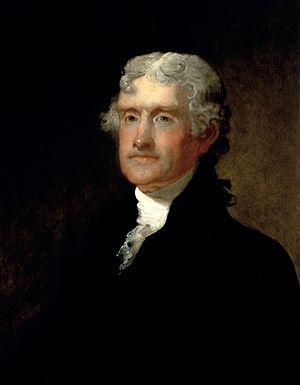
L’université de Virginie se trouve sur la côte Est des États-Unis à Charlottesville, dans l'État de Virginie. C'est aussi un site inscrit depuis 1987 au patrimoine mondial de l’Humanité défini par l’UNESCO. L’université a été fondée en 1819 par Thomas Jefferson, l’auteur de la Déclaration d’indépendance et le troisième président américain. L'université de Virginie est un établissement d'enseignement supérieur public réputé qui appartient au réseau Universitas 21. Toujours classée dans le top 25 des universités américaines, elle fait également partie des « Public Ivies », un réseau regroupant les meilleures universités publiques du pays, qui sont réputées dispenser un enseignement au niveau comparable à celui des établissements de la Ivy League.